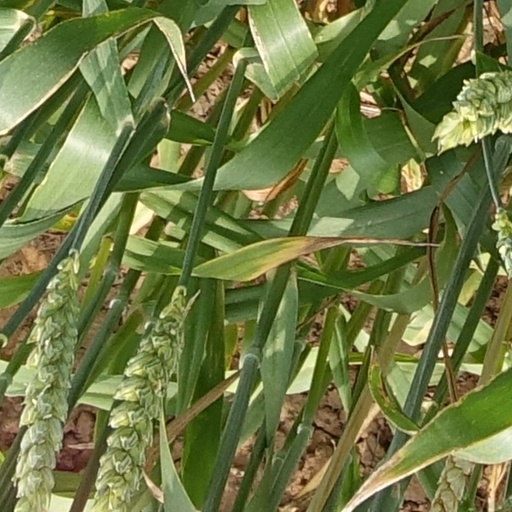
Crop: wheat